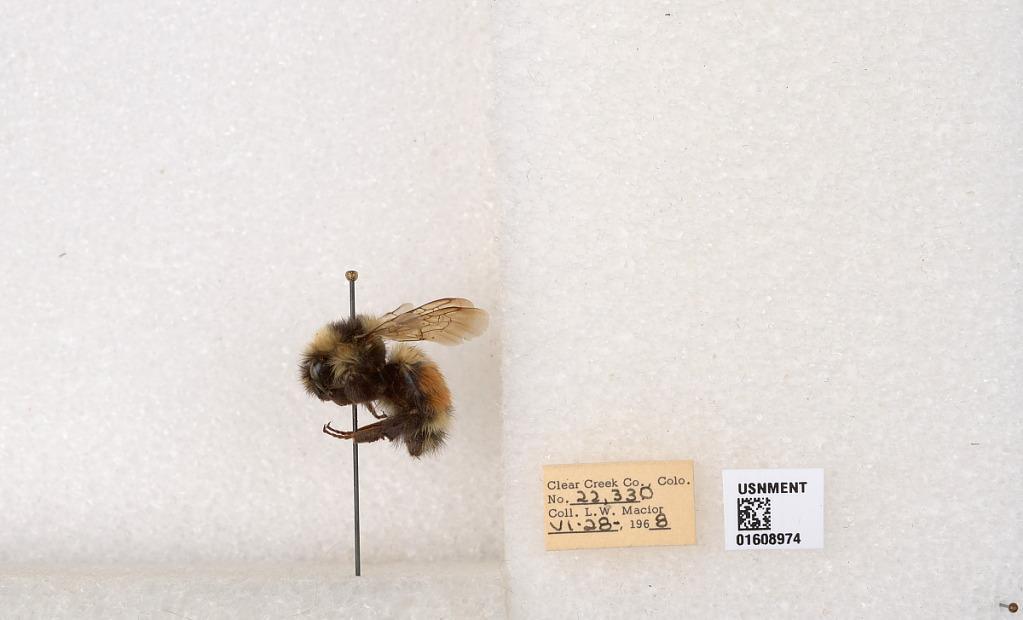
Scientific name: Bombus (Pyrobombus) sylvicola Kirby
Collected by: L. Macior
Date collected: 1968-6-28
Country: United States
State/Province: Colorado
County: Clear Creek
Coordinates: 39.6891, -105.644